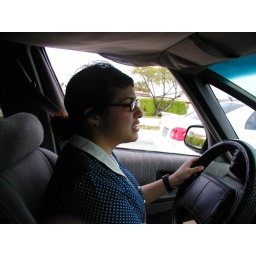
she drives in a cute dress